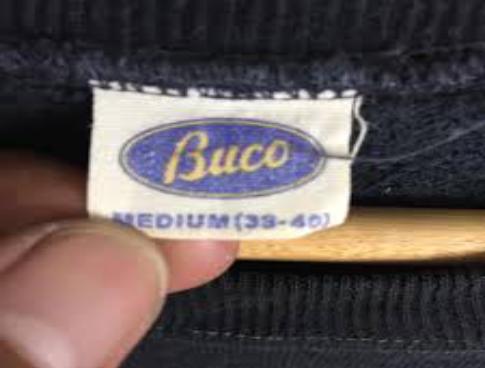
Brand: BUCO
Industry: Clothes